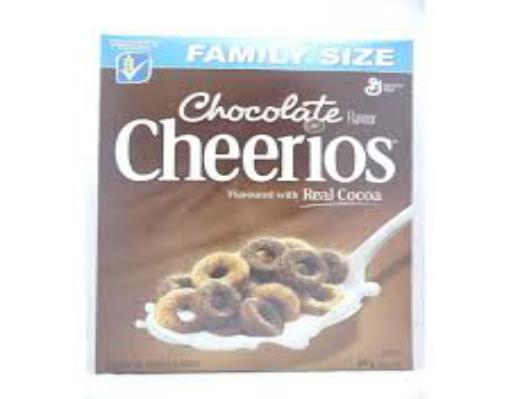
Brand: Chocolate Cheerios
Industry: Food